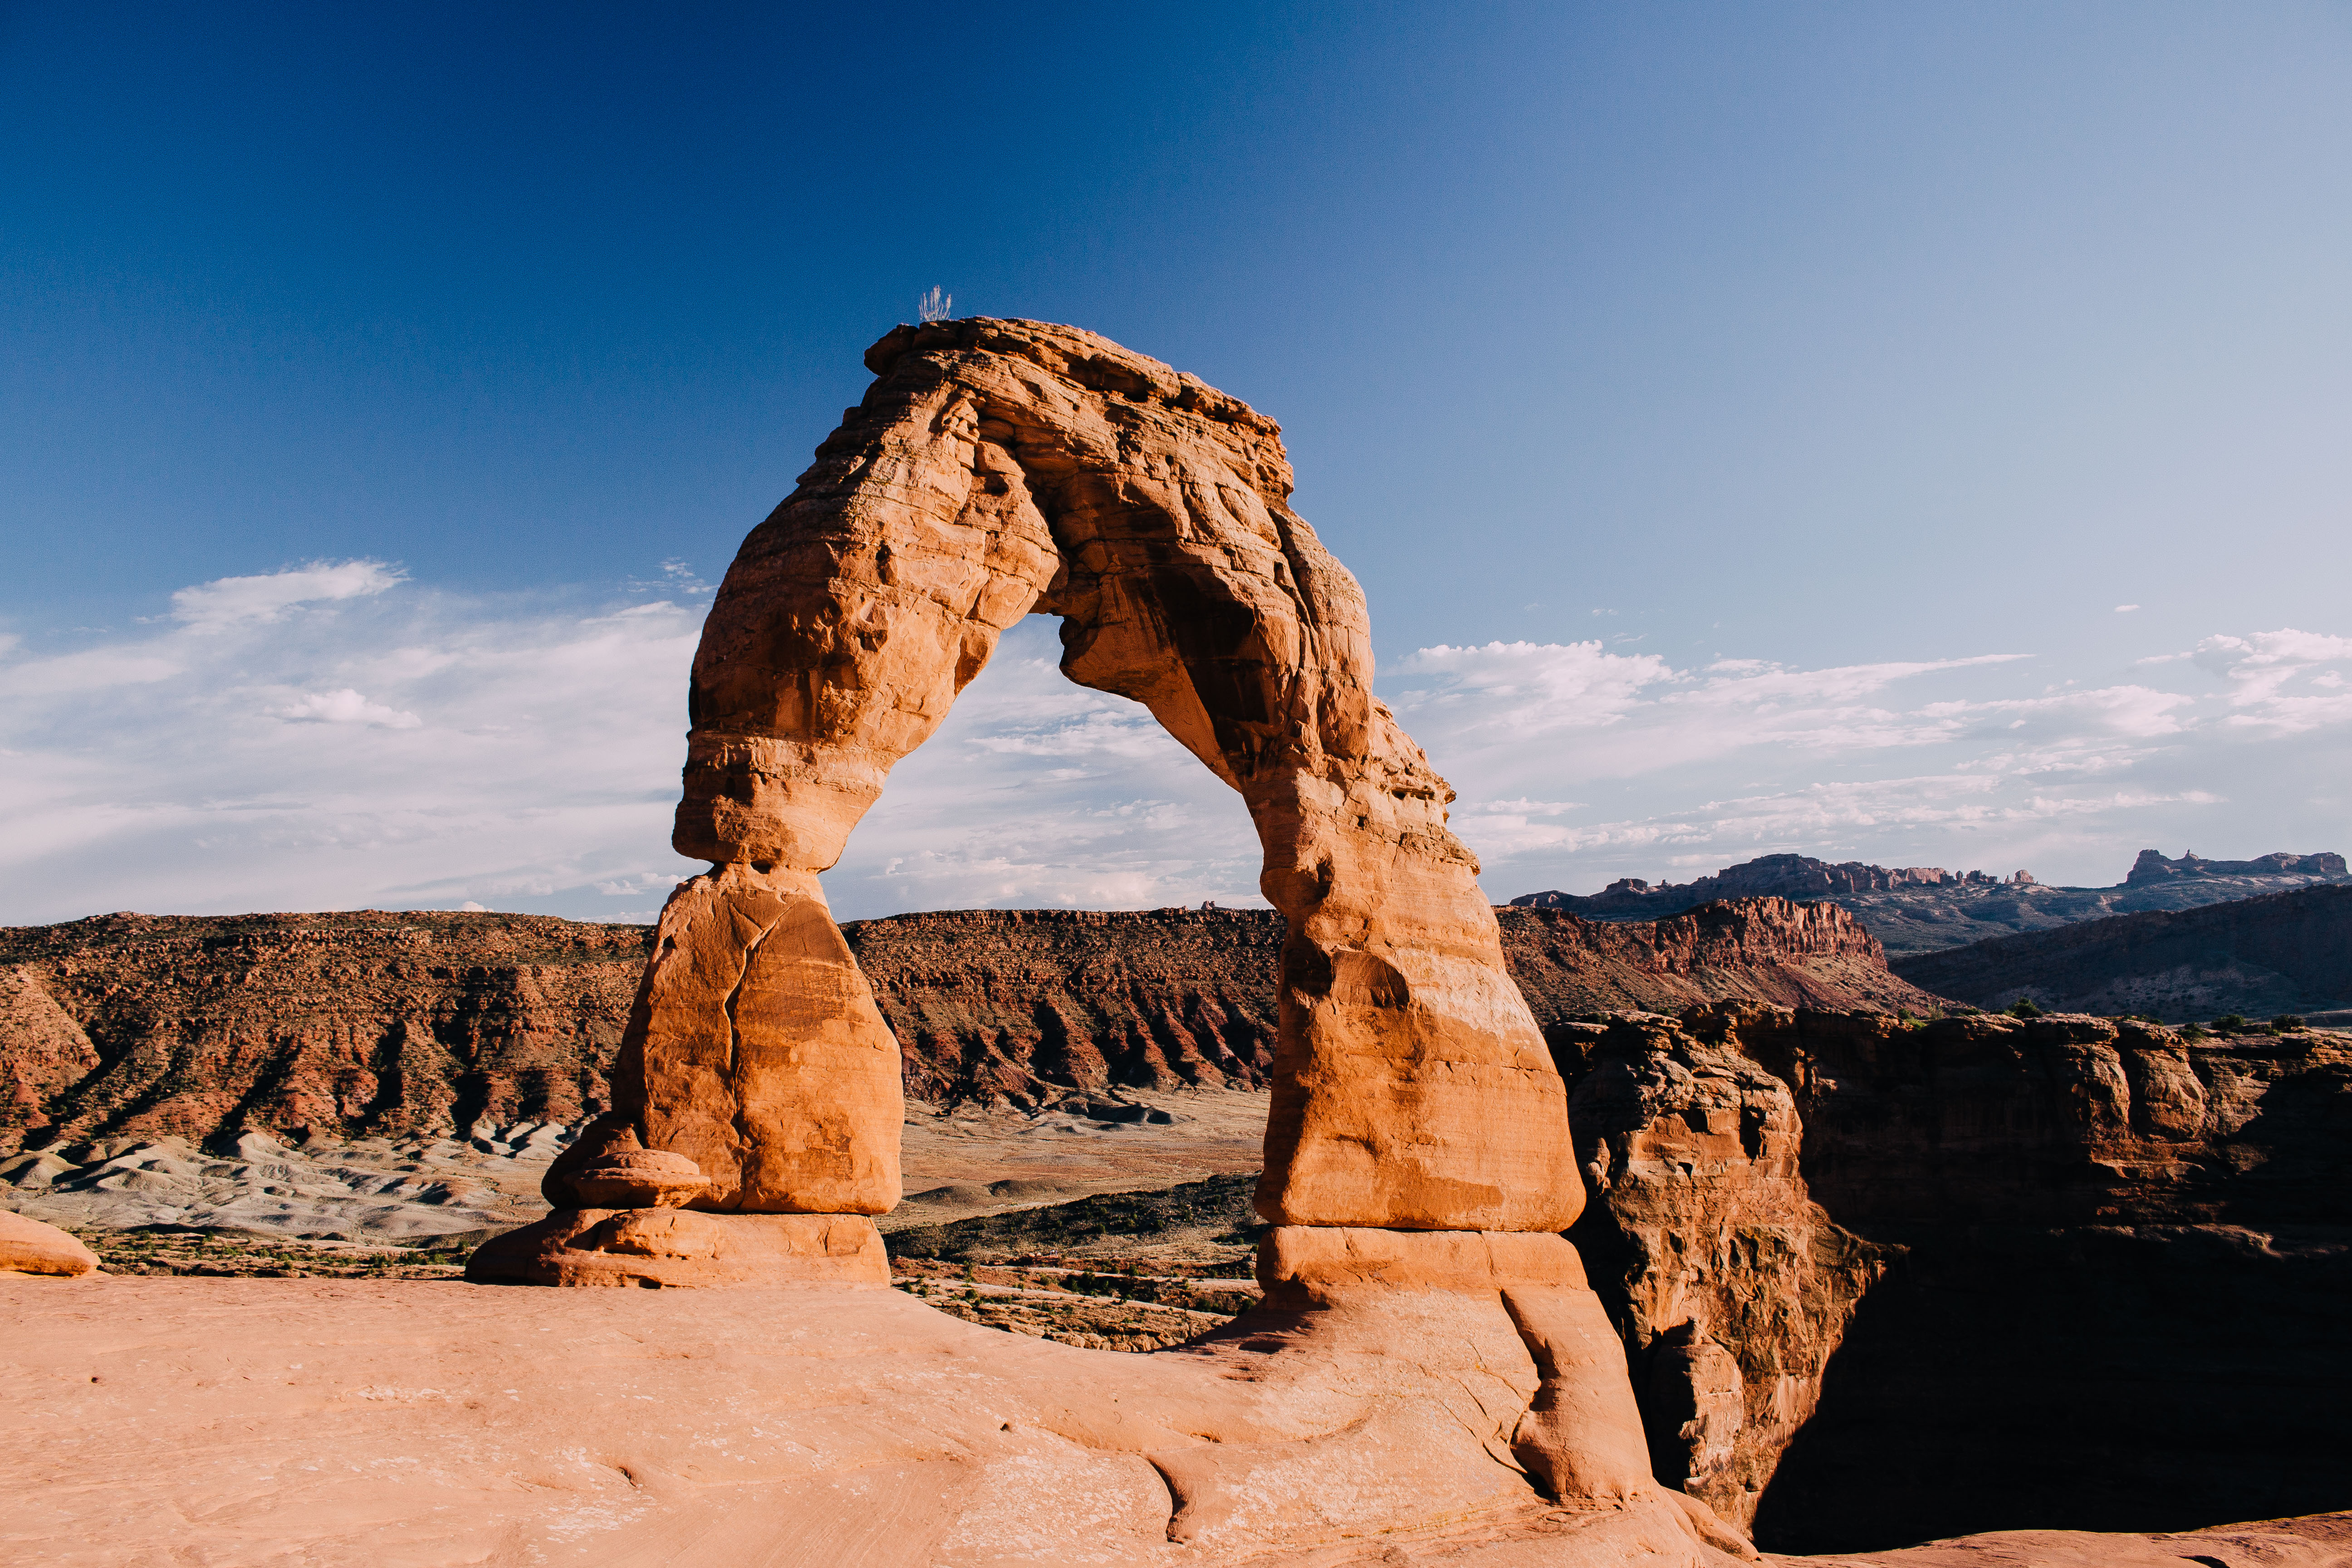
landscape, sand, rock, wilderness, mountain, architecture, arid, desert, sandstone, barren, valley, monument, formation, dry, cliff, arch, scenic, canyon, terrain, national park, material, rocks, outdoors, geology, temple, badlands, butte, monolith, landform, ancient history, natural environment, geographical feature